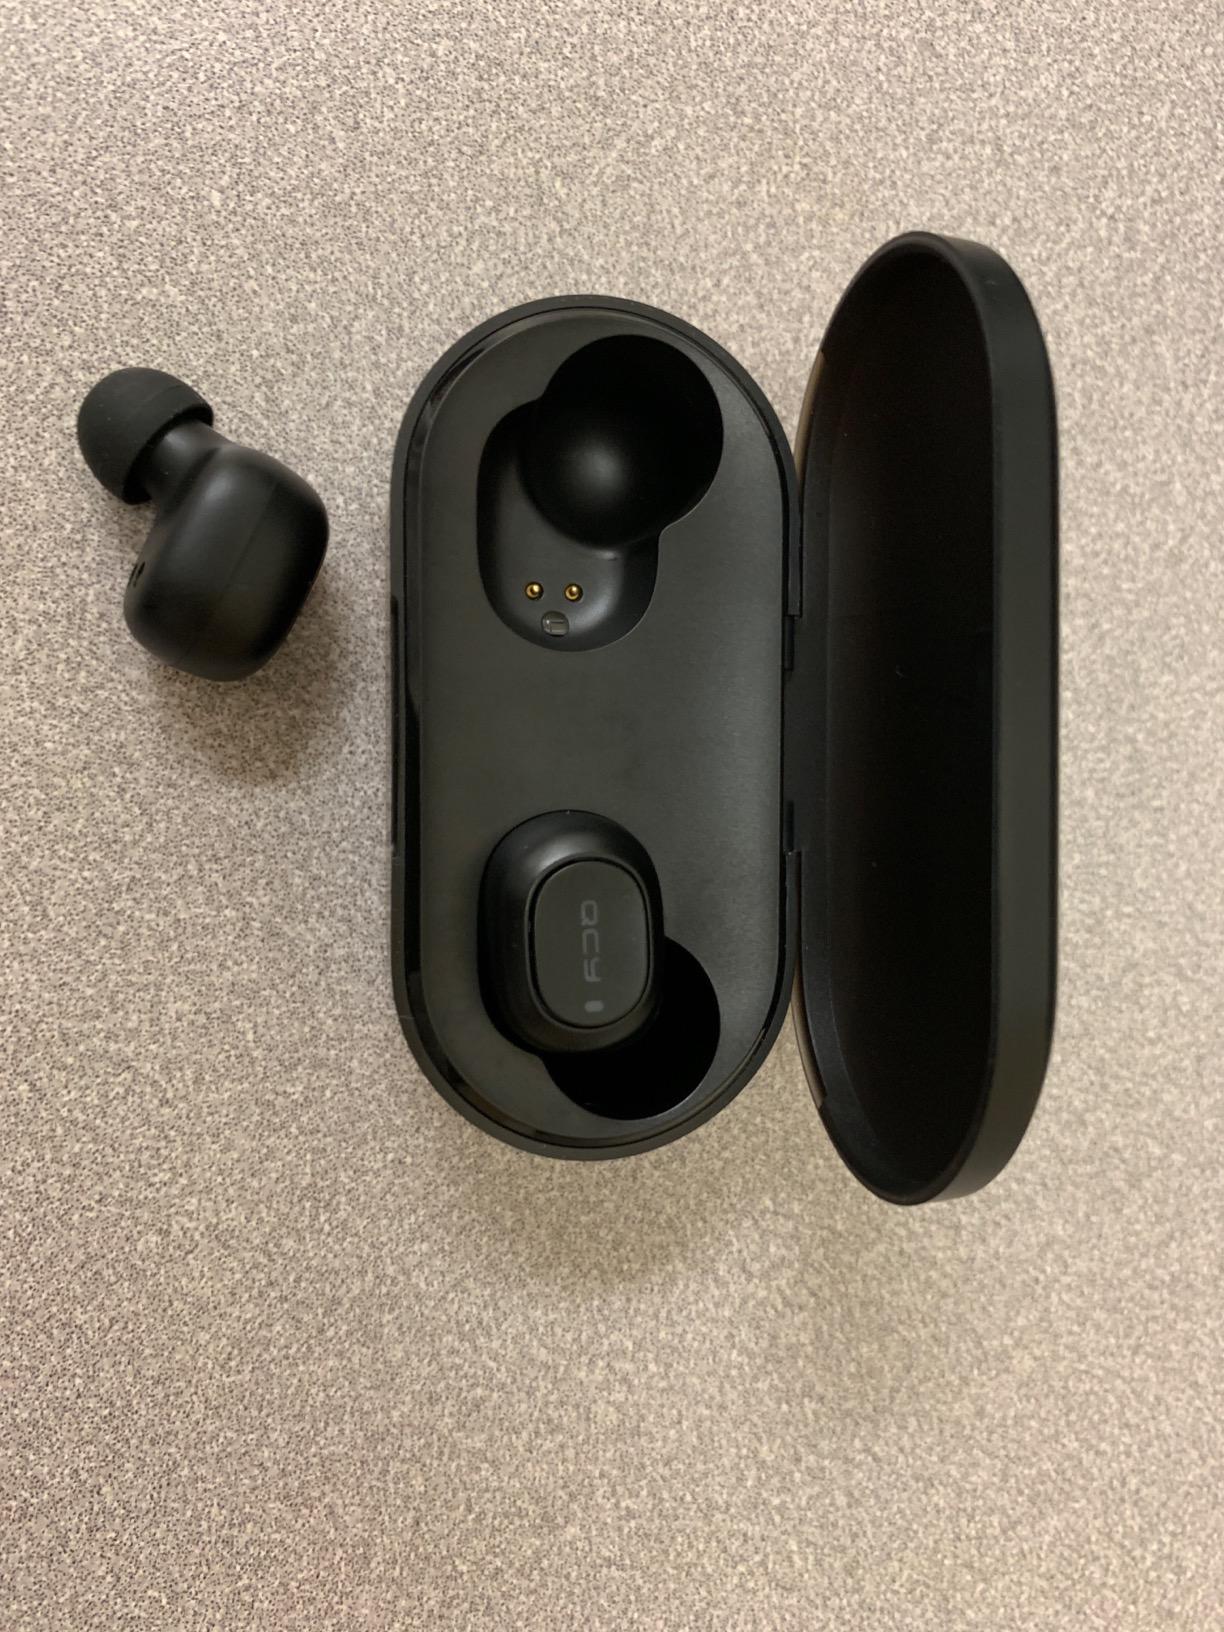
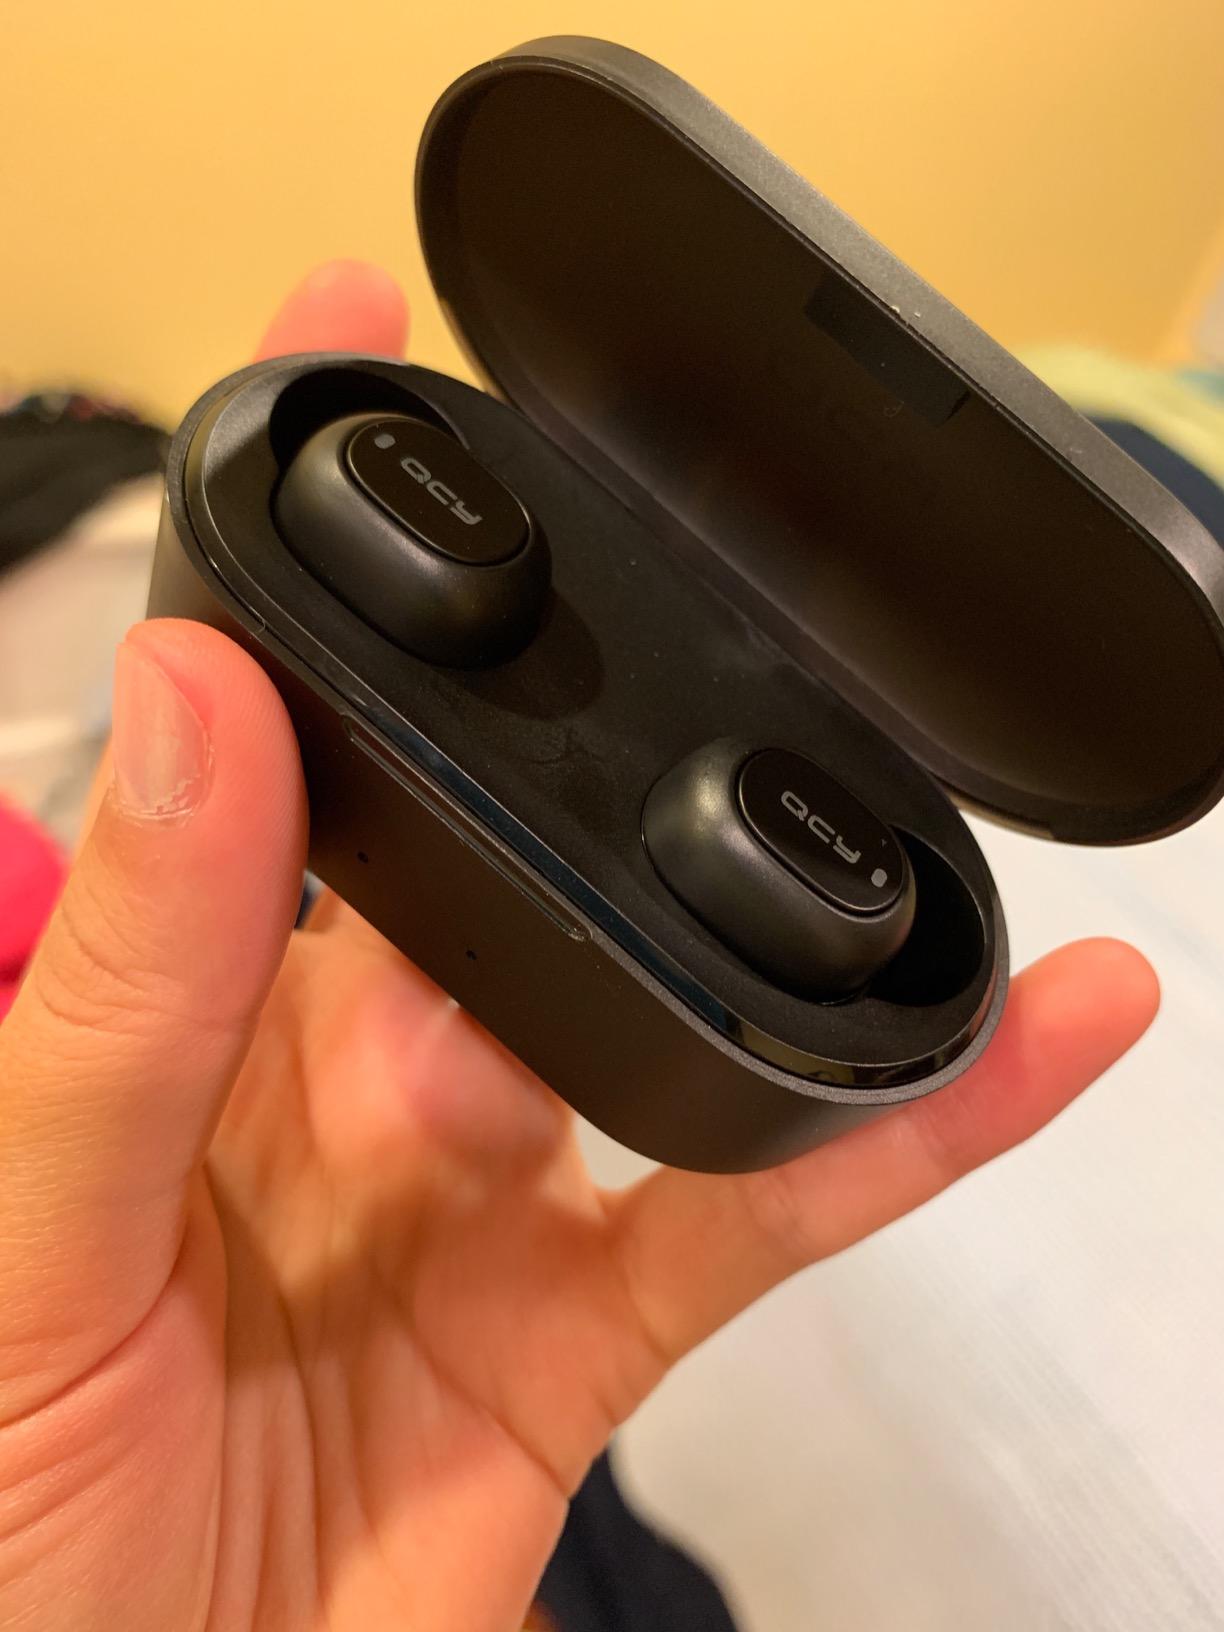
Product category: earbuds
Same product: yes